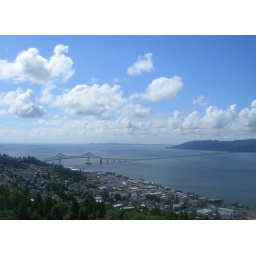
bridge across the columbia river at Astoria, Oregon. Bridge is about 4 miles in length.